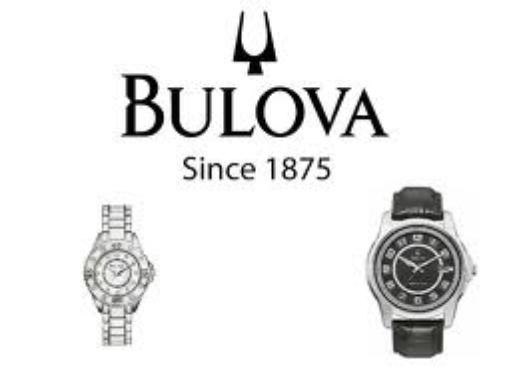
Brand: Bulova
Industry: Clothes